Lucien Lux

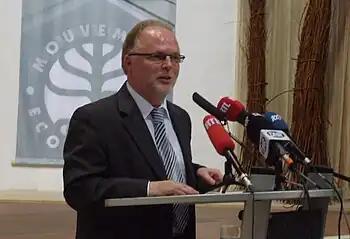
Lux in 2008

Lucien Lux (born 13 September 1956 in Troisvierges) is a politician and trade unionist from Luxembourg. He was a member of the Chamber of Deputies representing the Luxembourg Socialist Workers' Party from 1989 to 2013. He served as a minister in the first government of prime minister Jean-Claude Juncker, from 2004 until 2009. He later retired from the chamber and was appointed to the Council of State.